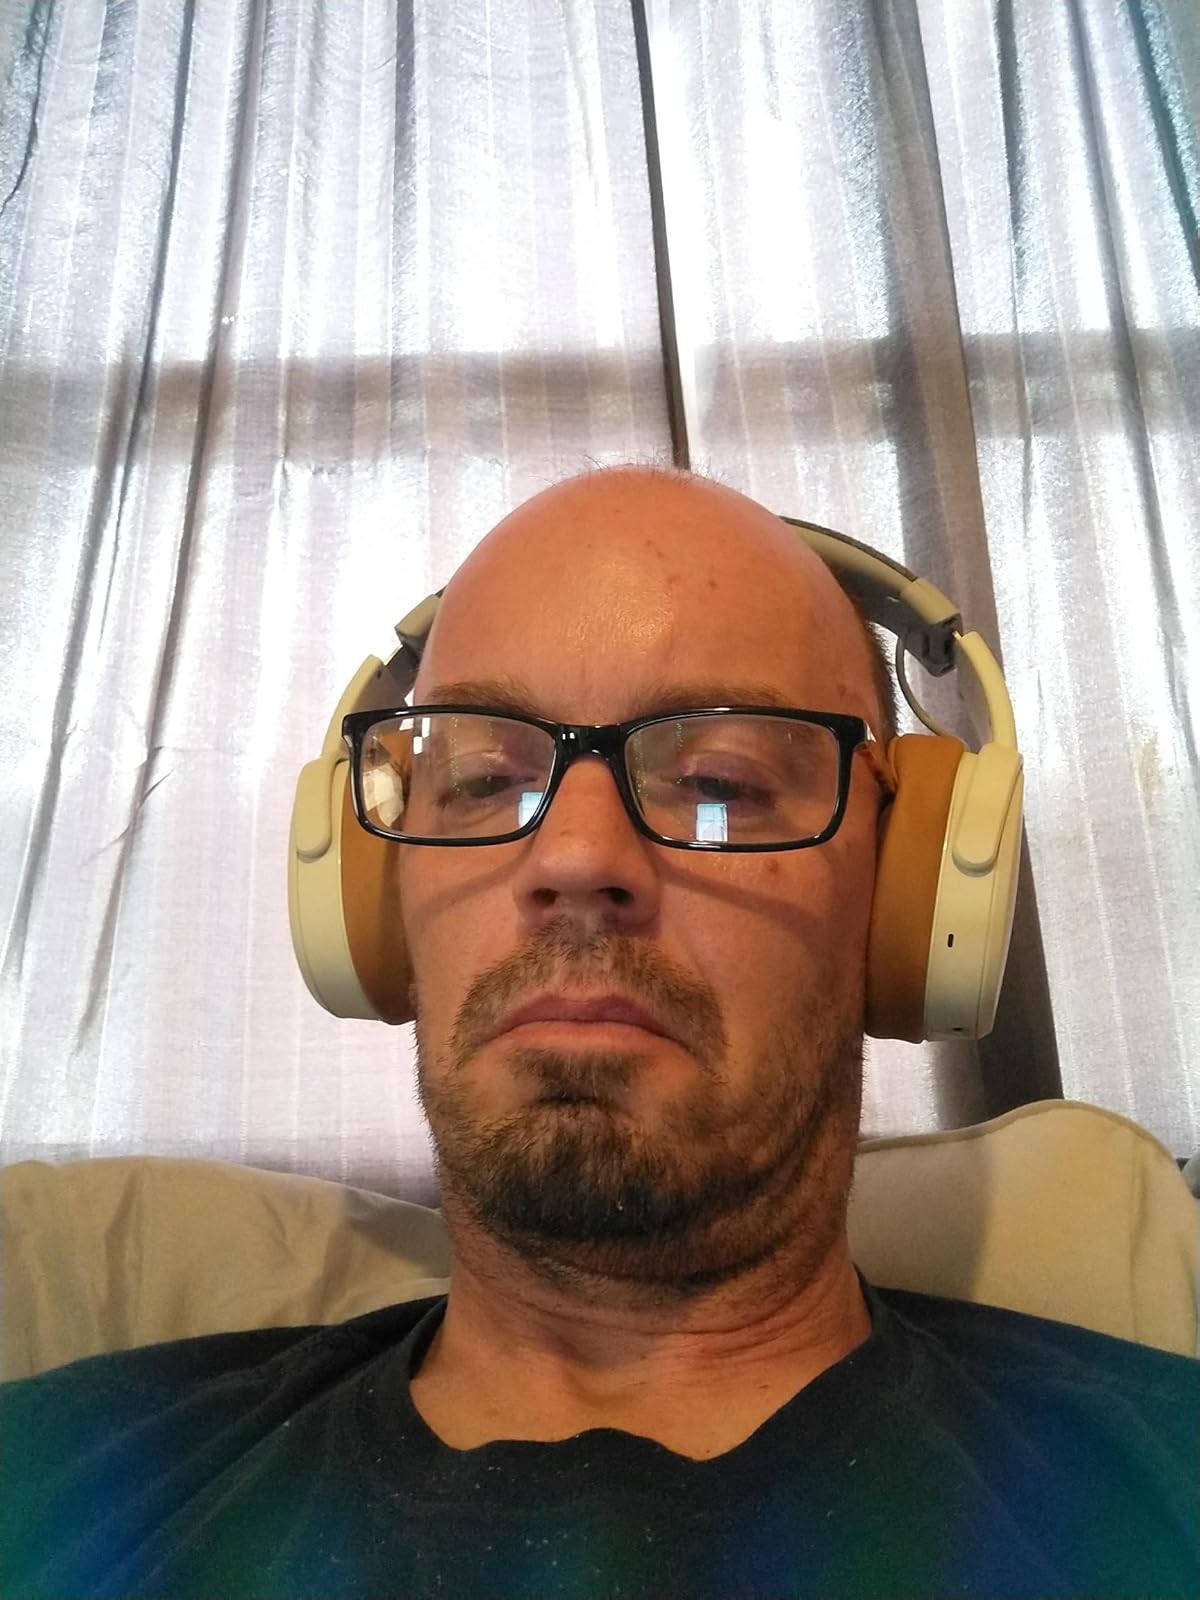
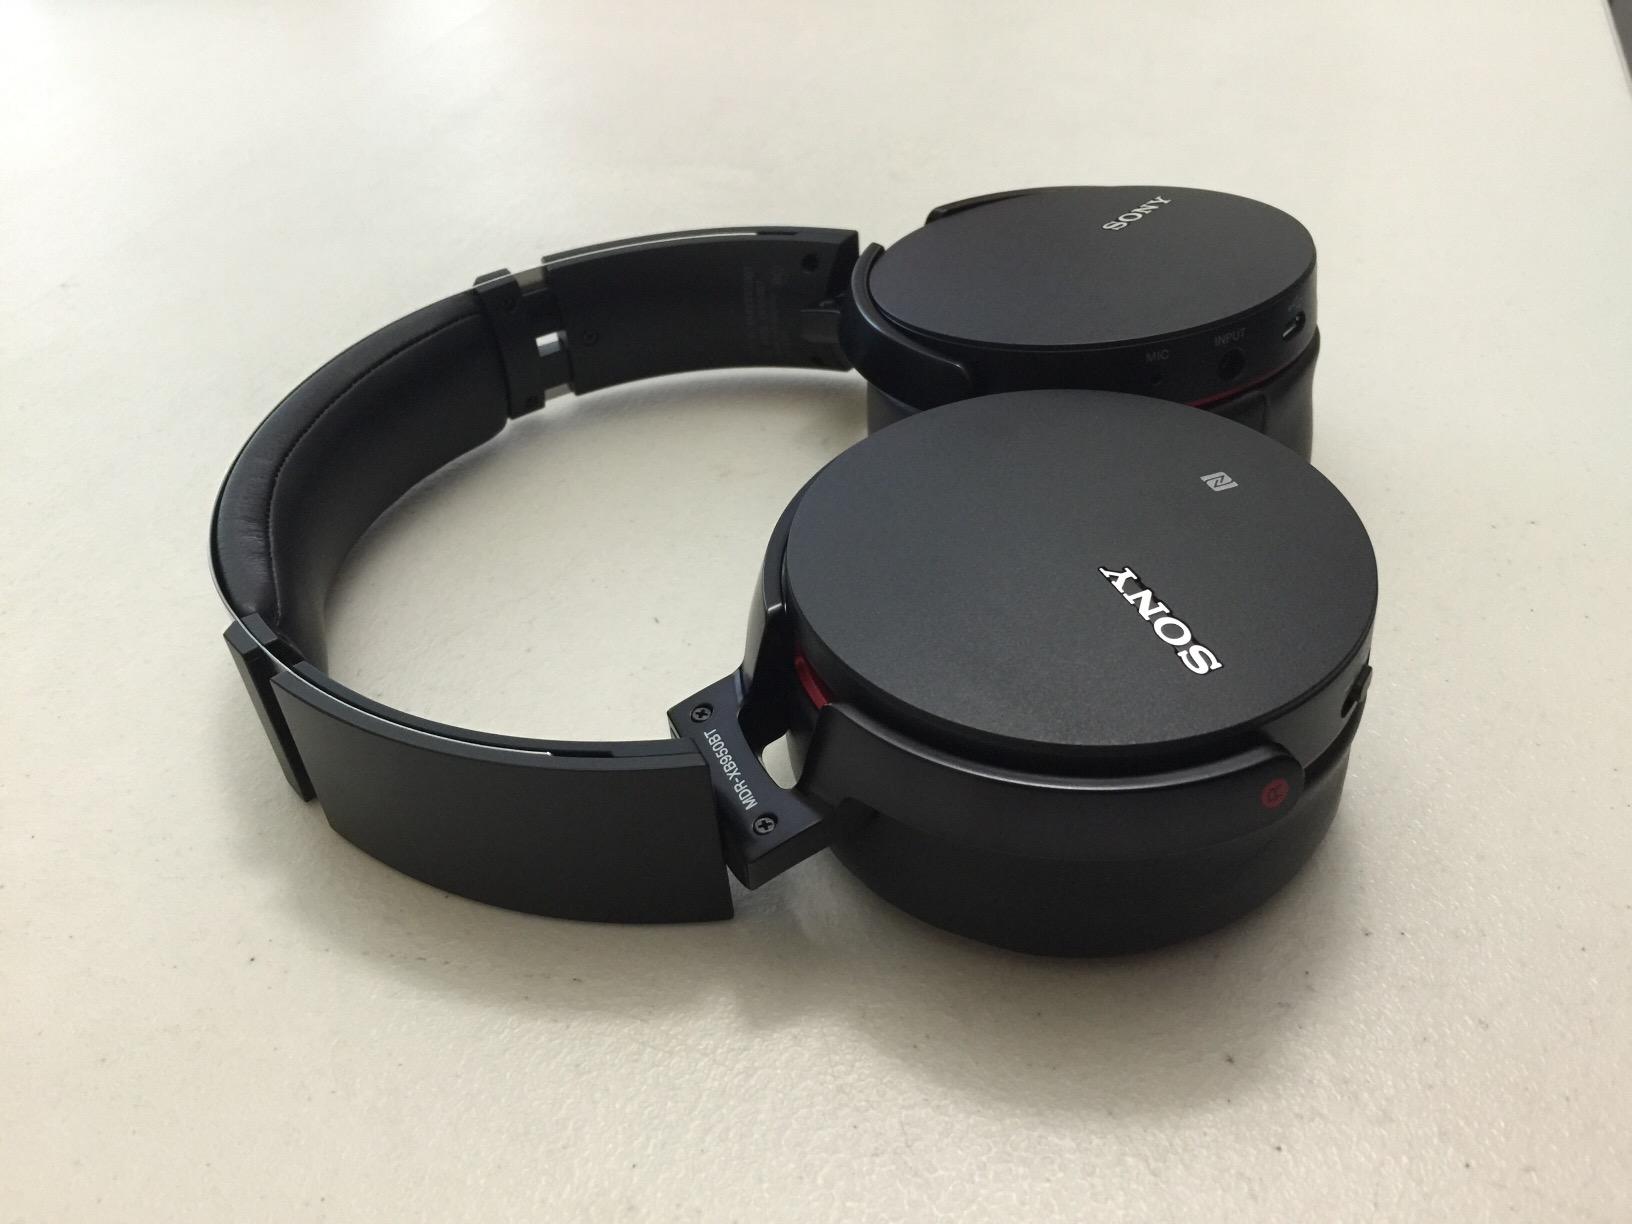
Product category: headphones
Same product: no